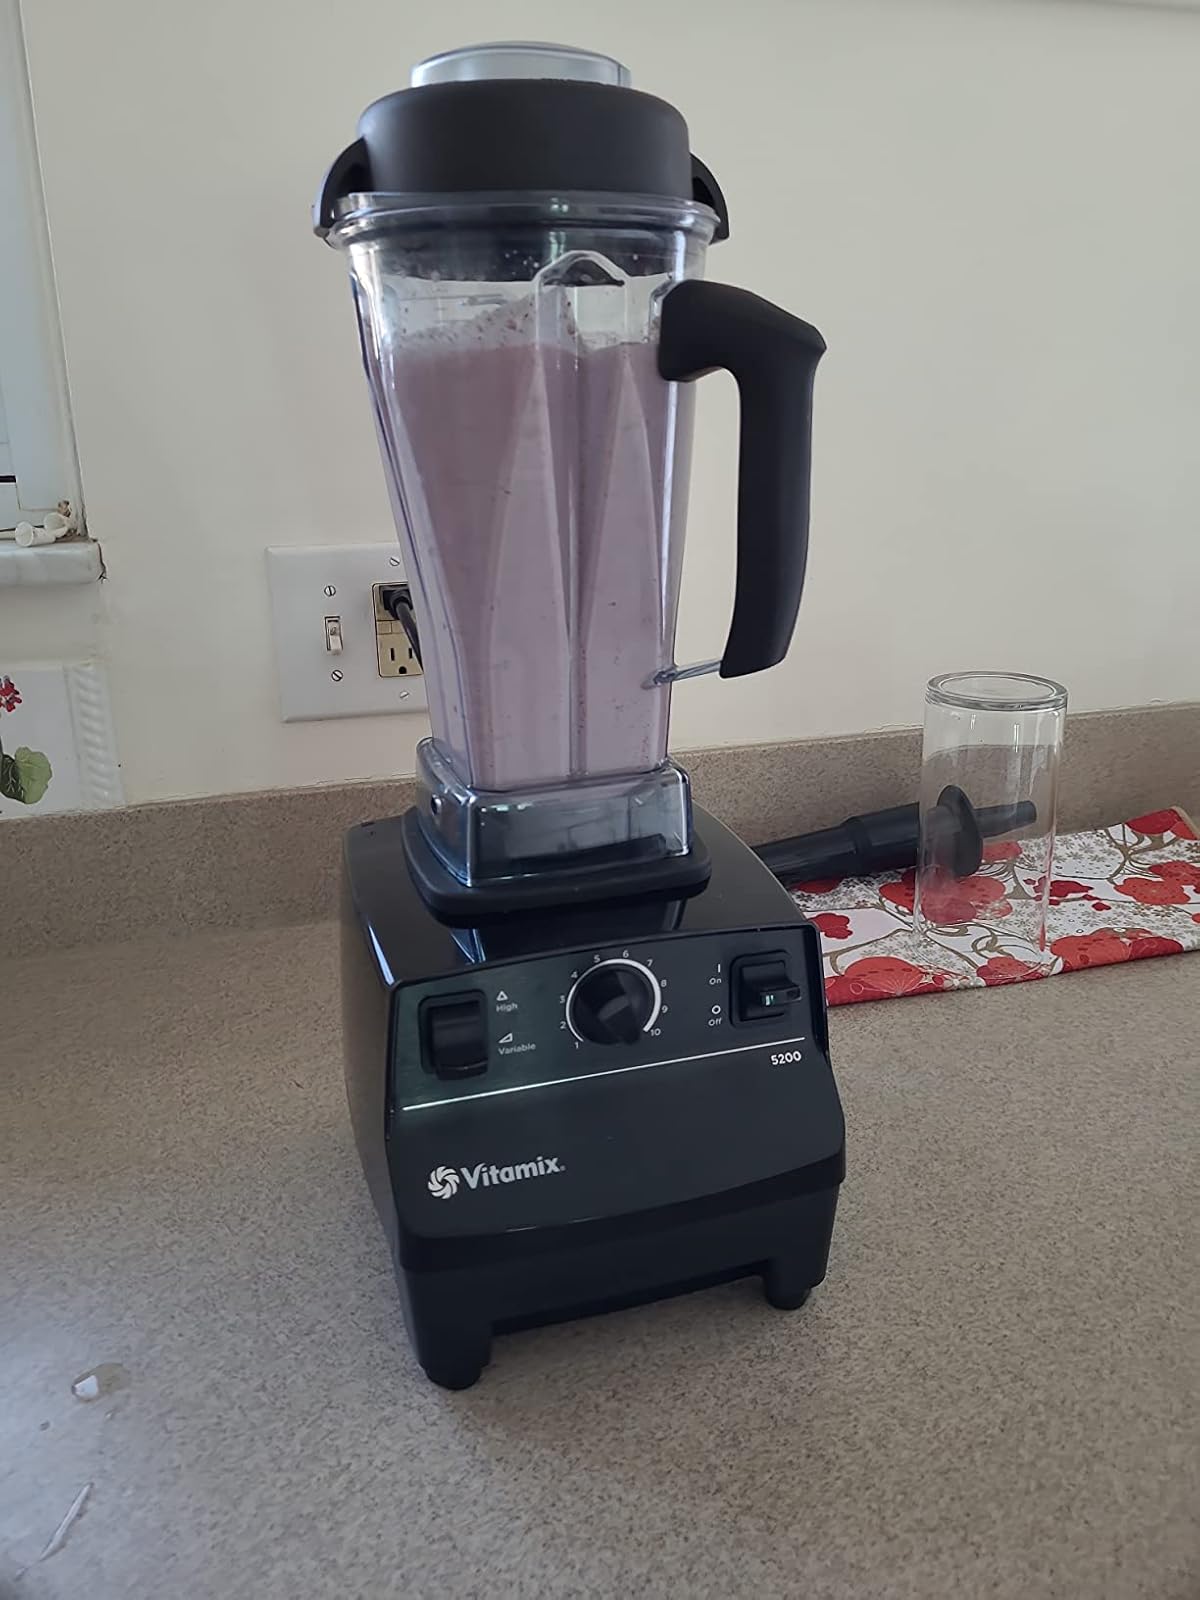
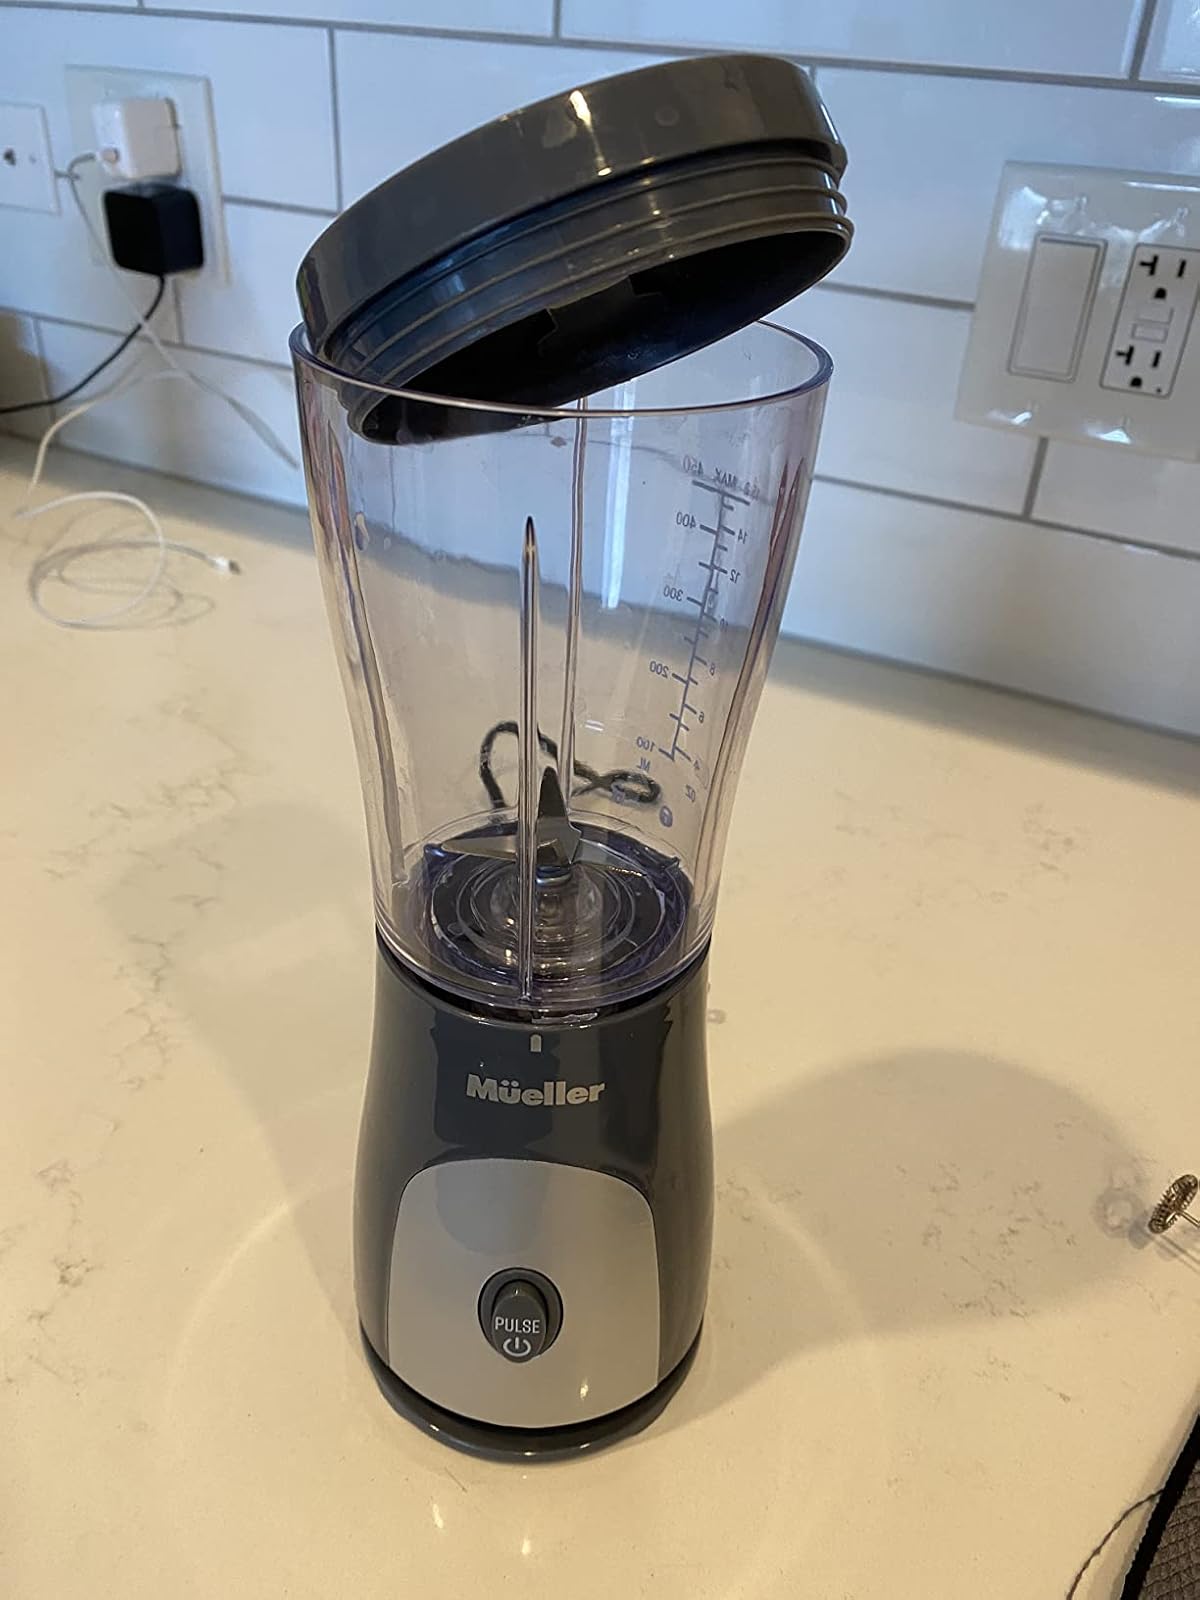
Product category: items_blender
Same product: no